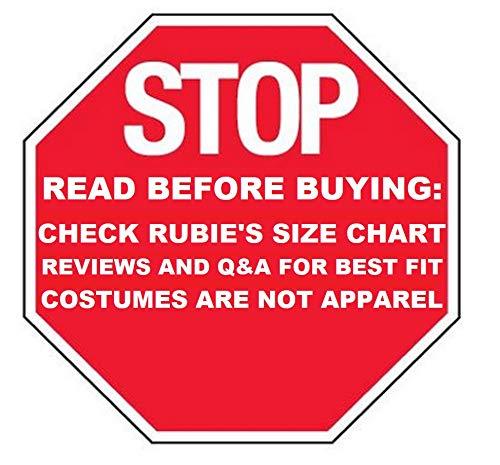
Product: Minion Movie Minion Costume
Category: Clothing, Shoes & Jewelry | Costumes & Accessories | Women | Costumes & Cosplay Apparel | Costumes
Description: Printed Jumpsuit.
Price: $60.00